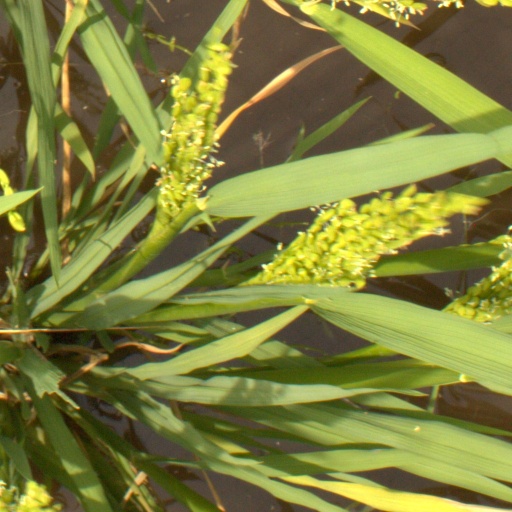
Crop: rice